SGI Indigo

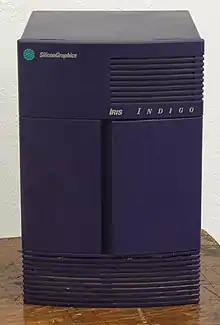
SGI Indigo, front

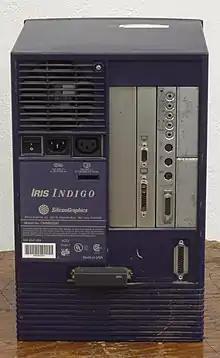
SGI Indigo, back

The Indigo, introduced as the IRIS Indigo, is a line of workstation computers developed and manufactured by Silicon Graphics, Inc. (SGI). SGI first announced the system in July 1991.